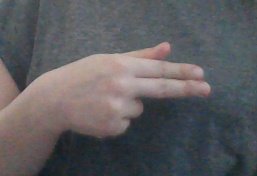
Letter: ghain